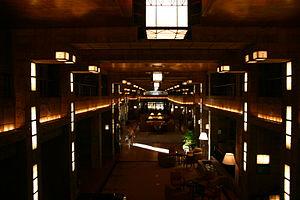
L’Arizona Biltmore Hotel est un hôtel de Phoenix, en Arizona, aux États-Unis. Il est l'œuvre de l'architecte Albert Chase McArthur, avec le conseil de Frank Lloyd Wright.